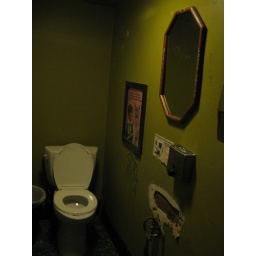
bathroom in The Outsider...missing a sink